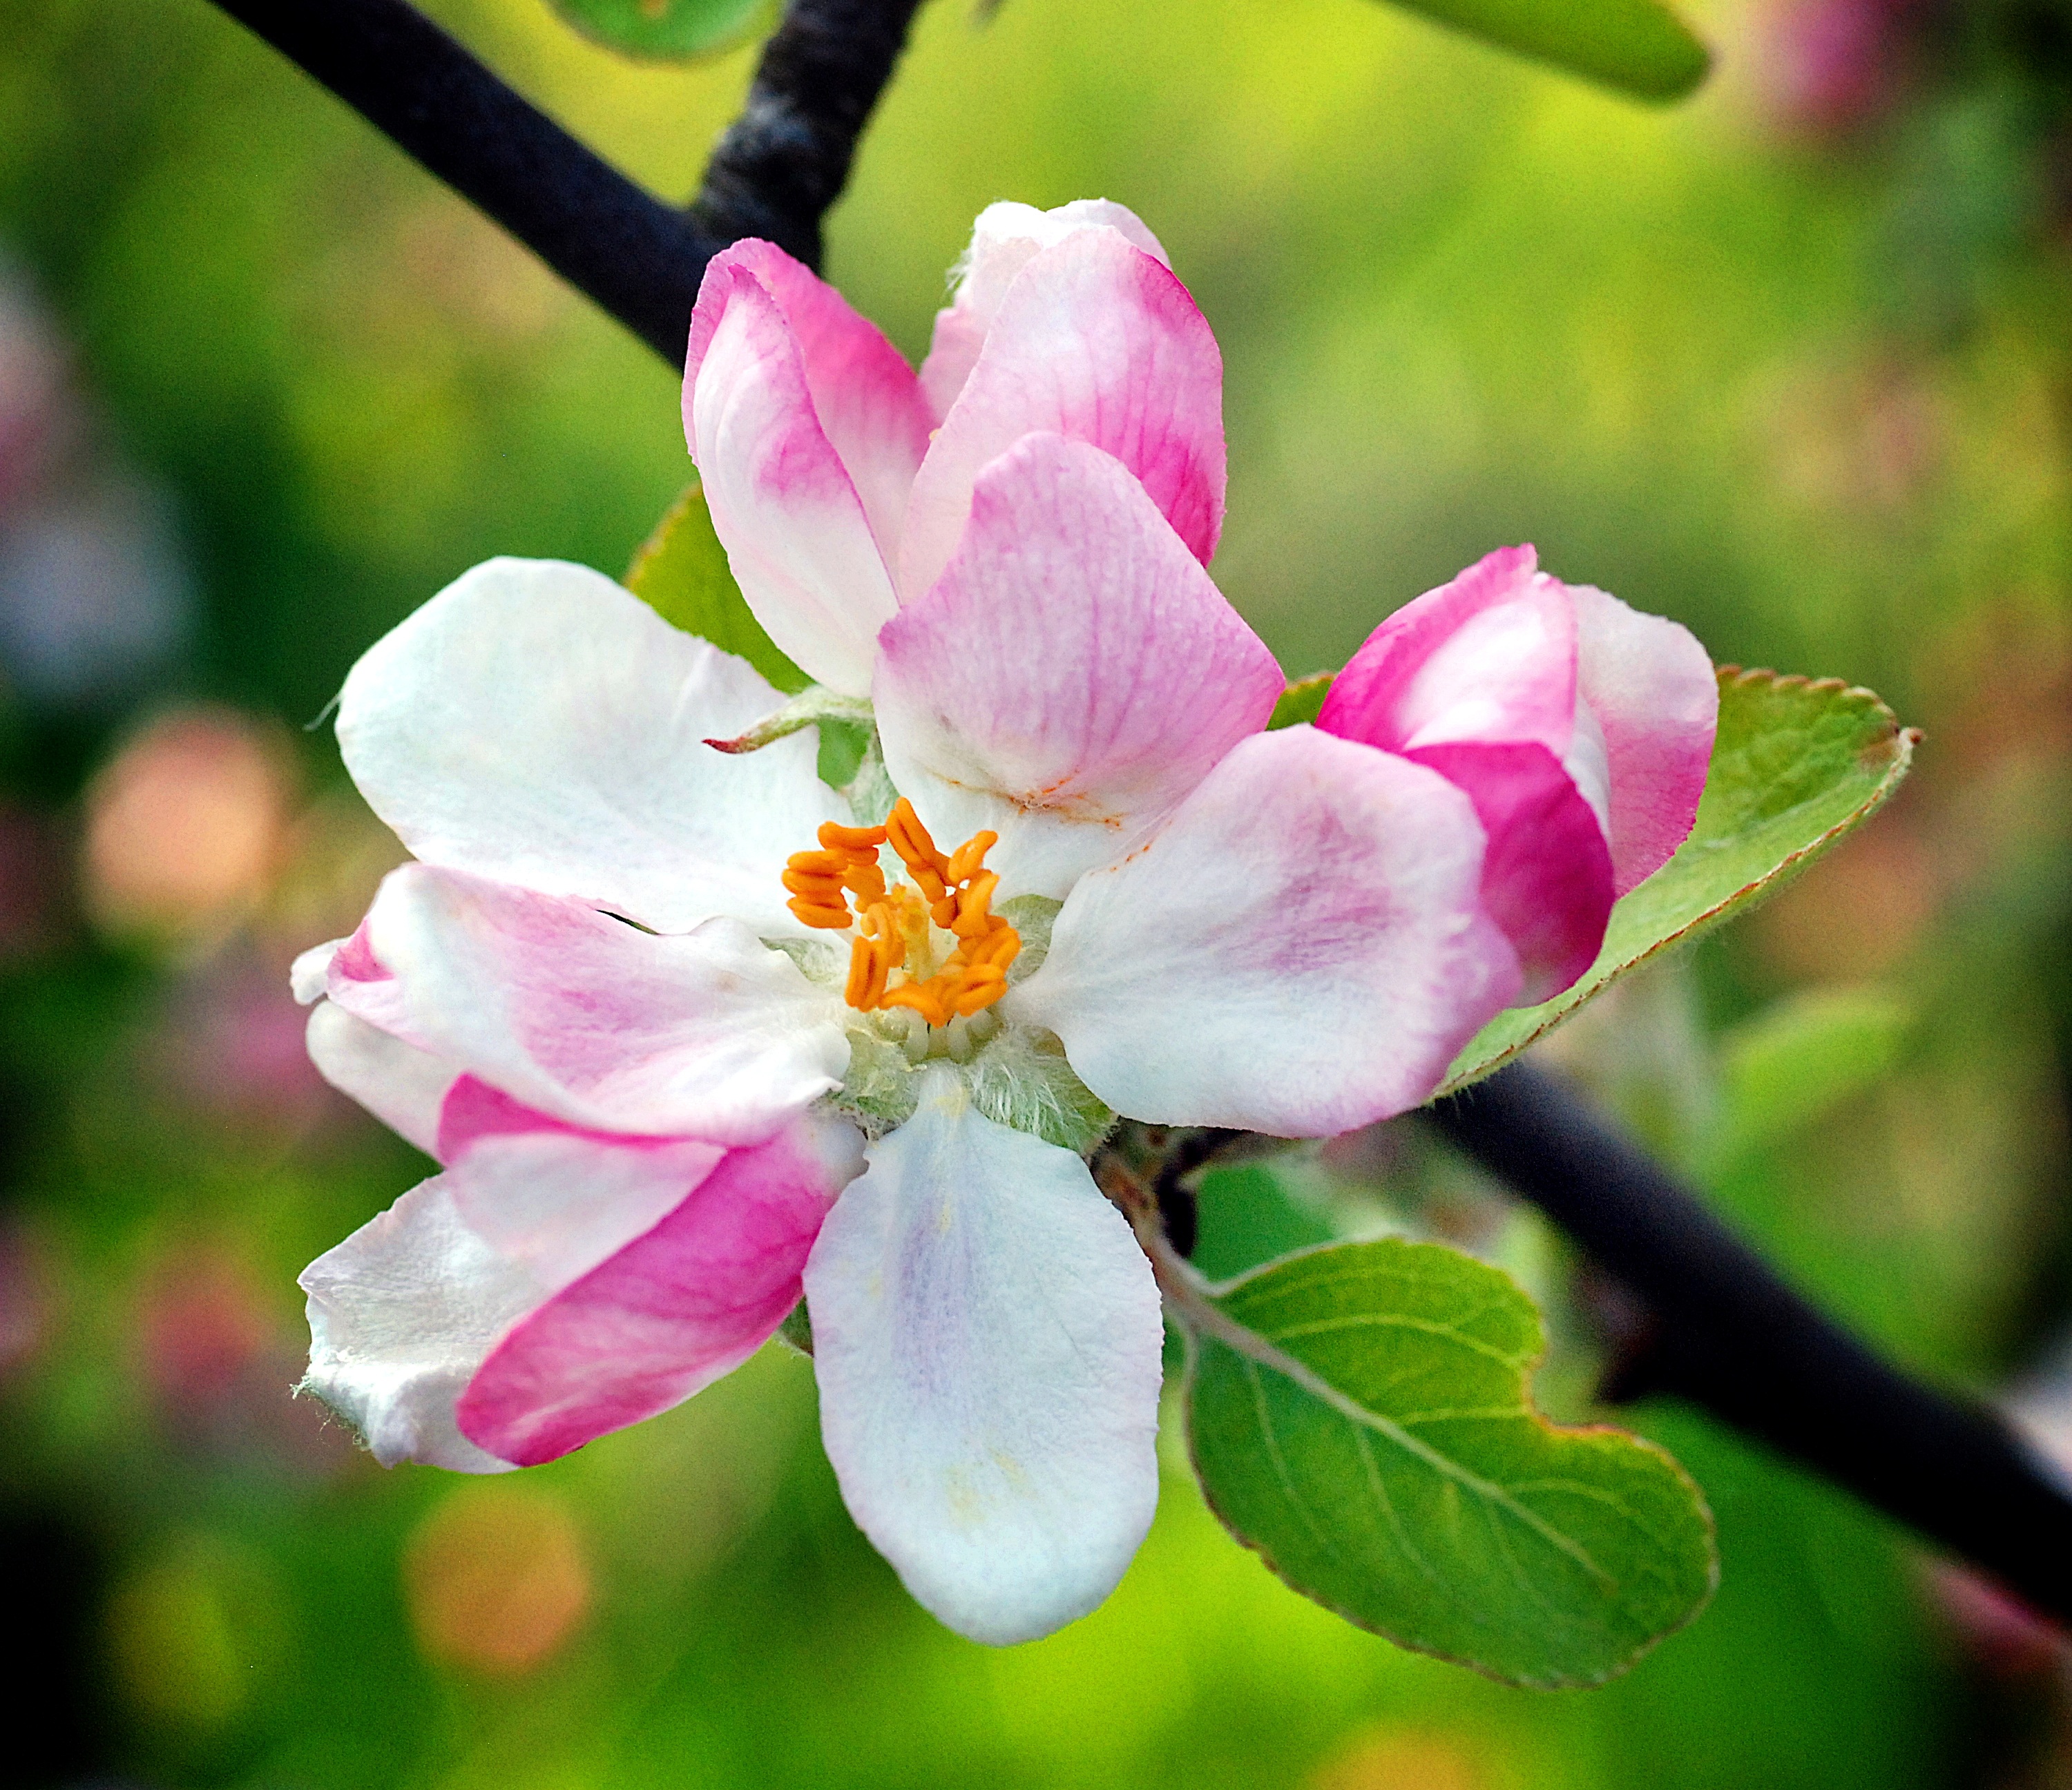
apple, tree, nature, branch, blossom, plant, flower, petal, bloom, rose, spring, green, produce, botany, garden, flora, wildflower, close up, sad, shrub, blooms, bud, macro photography, flowering plant, rose family, apple flower, land plant